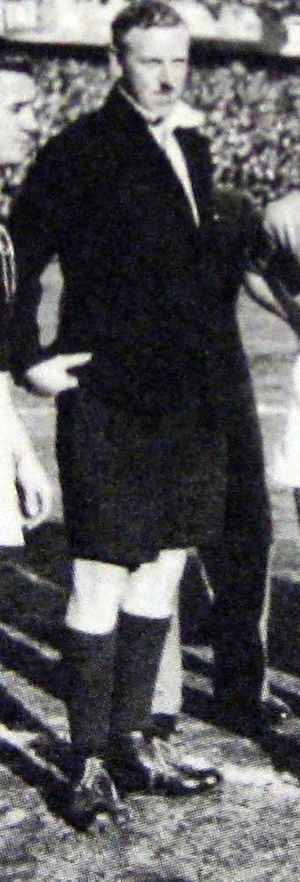
FIFA's præsidenter
En liste over verdensfodboldforbundet FIFA's præsidenter. FIFA har haft ni præsidenter siden dets oprettelse i 1904.